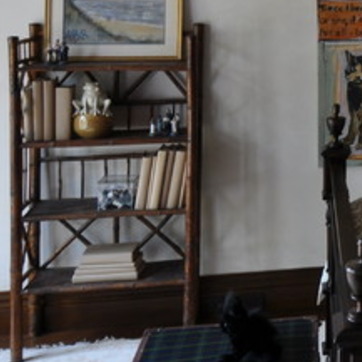
Material: wood